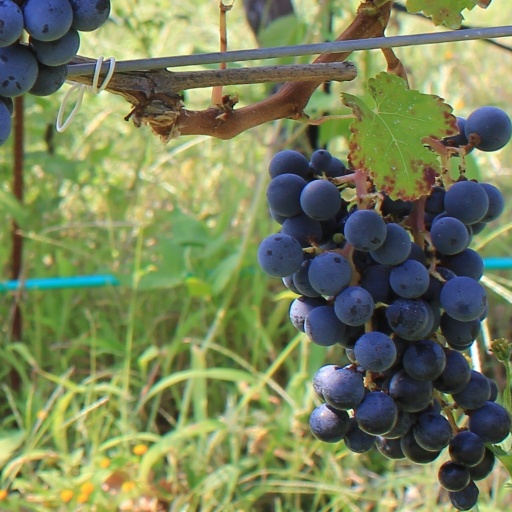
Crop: grape